Eilat

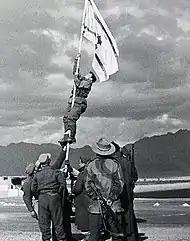
The raising of the Ink Flag, when Eilat was captured during Operation Uvda

During the British Mandate era, a British police post existed in the area, which was known as "Umm Al-Rashrash". The area was designated as part of the Jewish state in the 1947 UN Partition Plan. During the 1948 Arab-Israeli War, the abandoned police post, which consisted of five clay huts, was taken without a fight on March 10, 1949, as part of Operation Uvda. This marked the end of Israel's war for independence. The memorial at the historical place of March 1949 was declared a National Heritage Site in 1994.